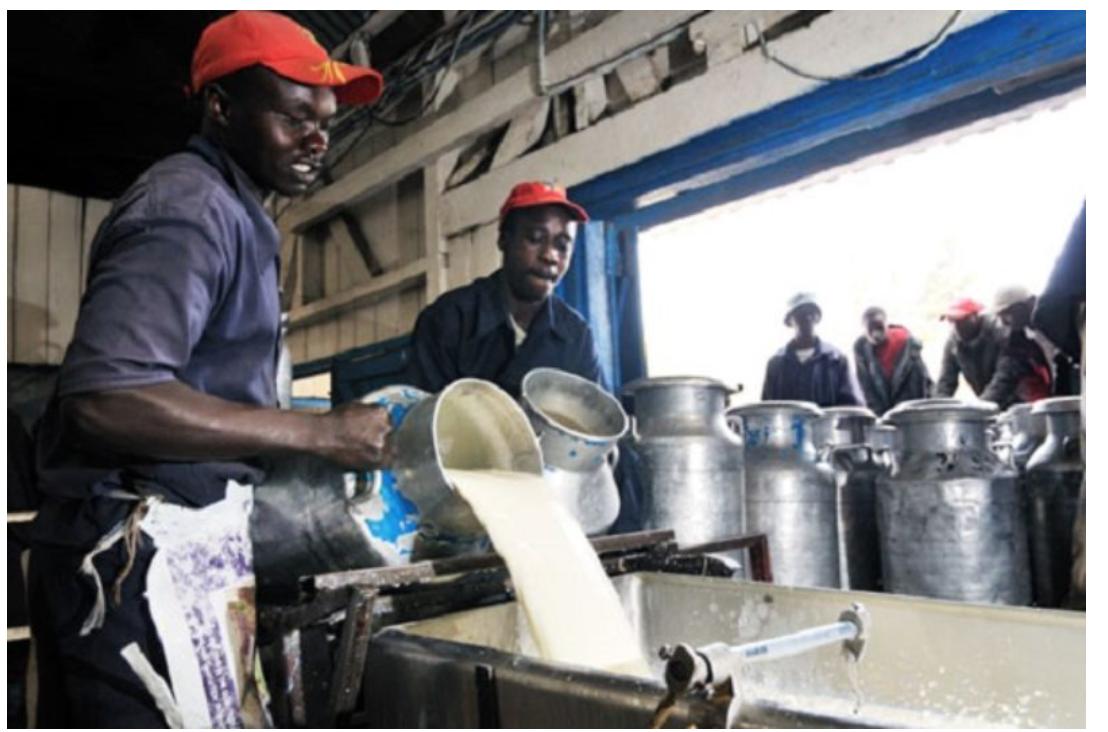
Watu wanatumia mbinu nyingi za kutengeneza maziwa.Wenye wanatengeneza pia maziwa wao wanakuwa na watu ambao wakona...